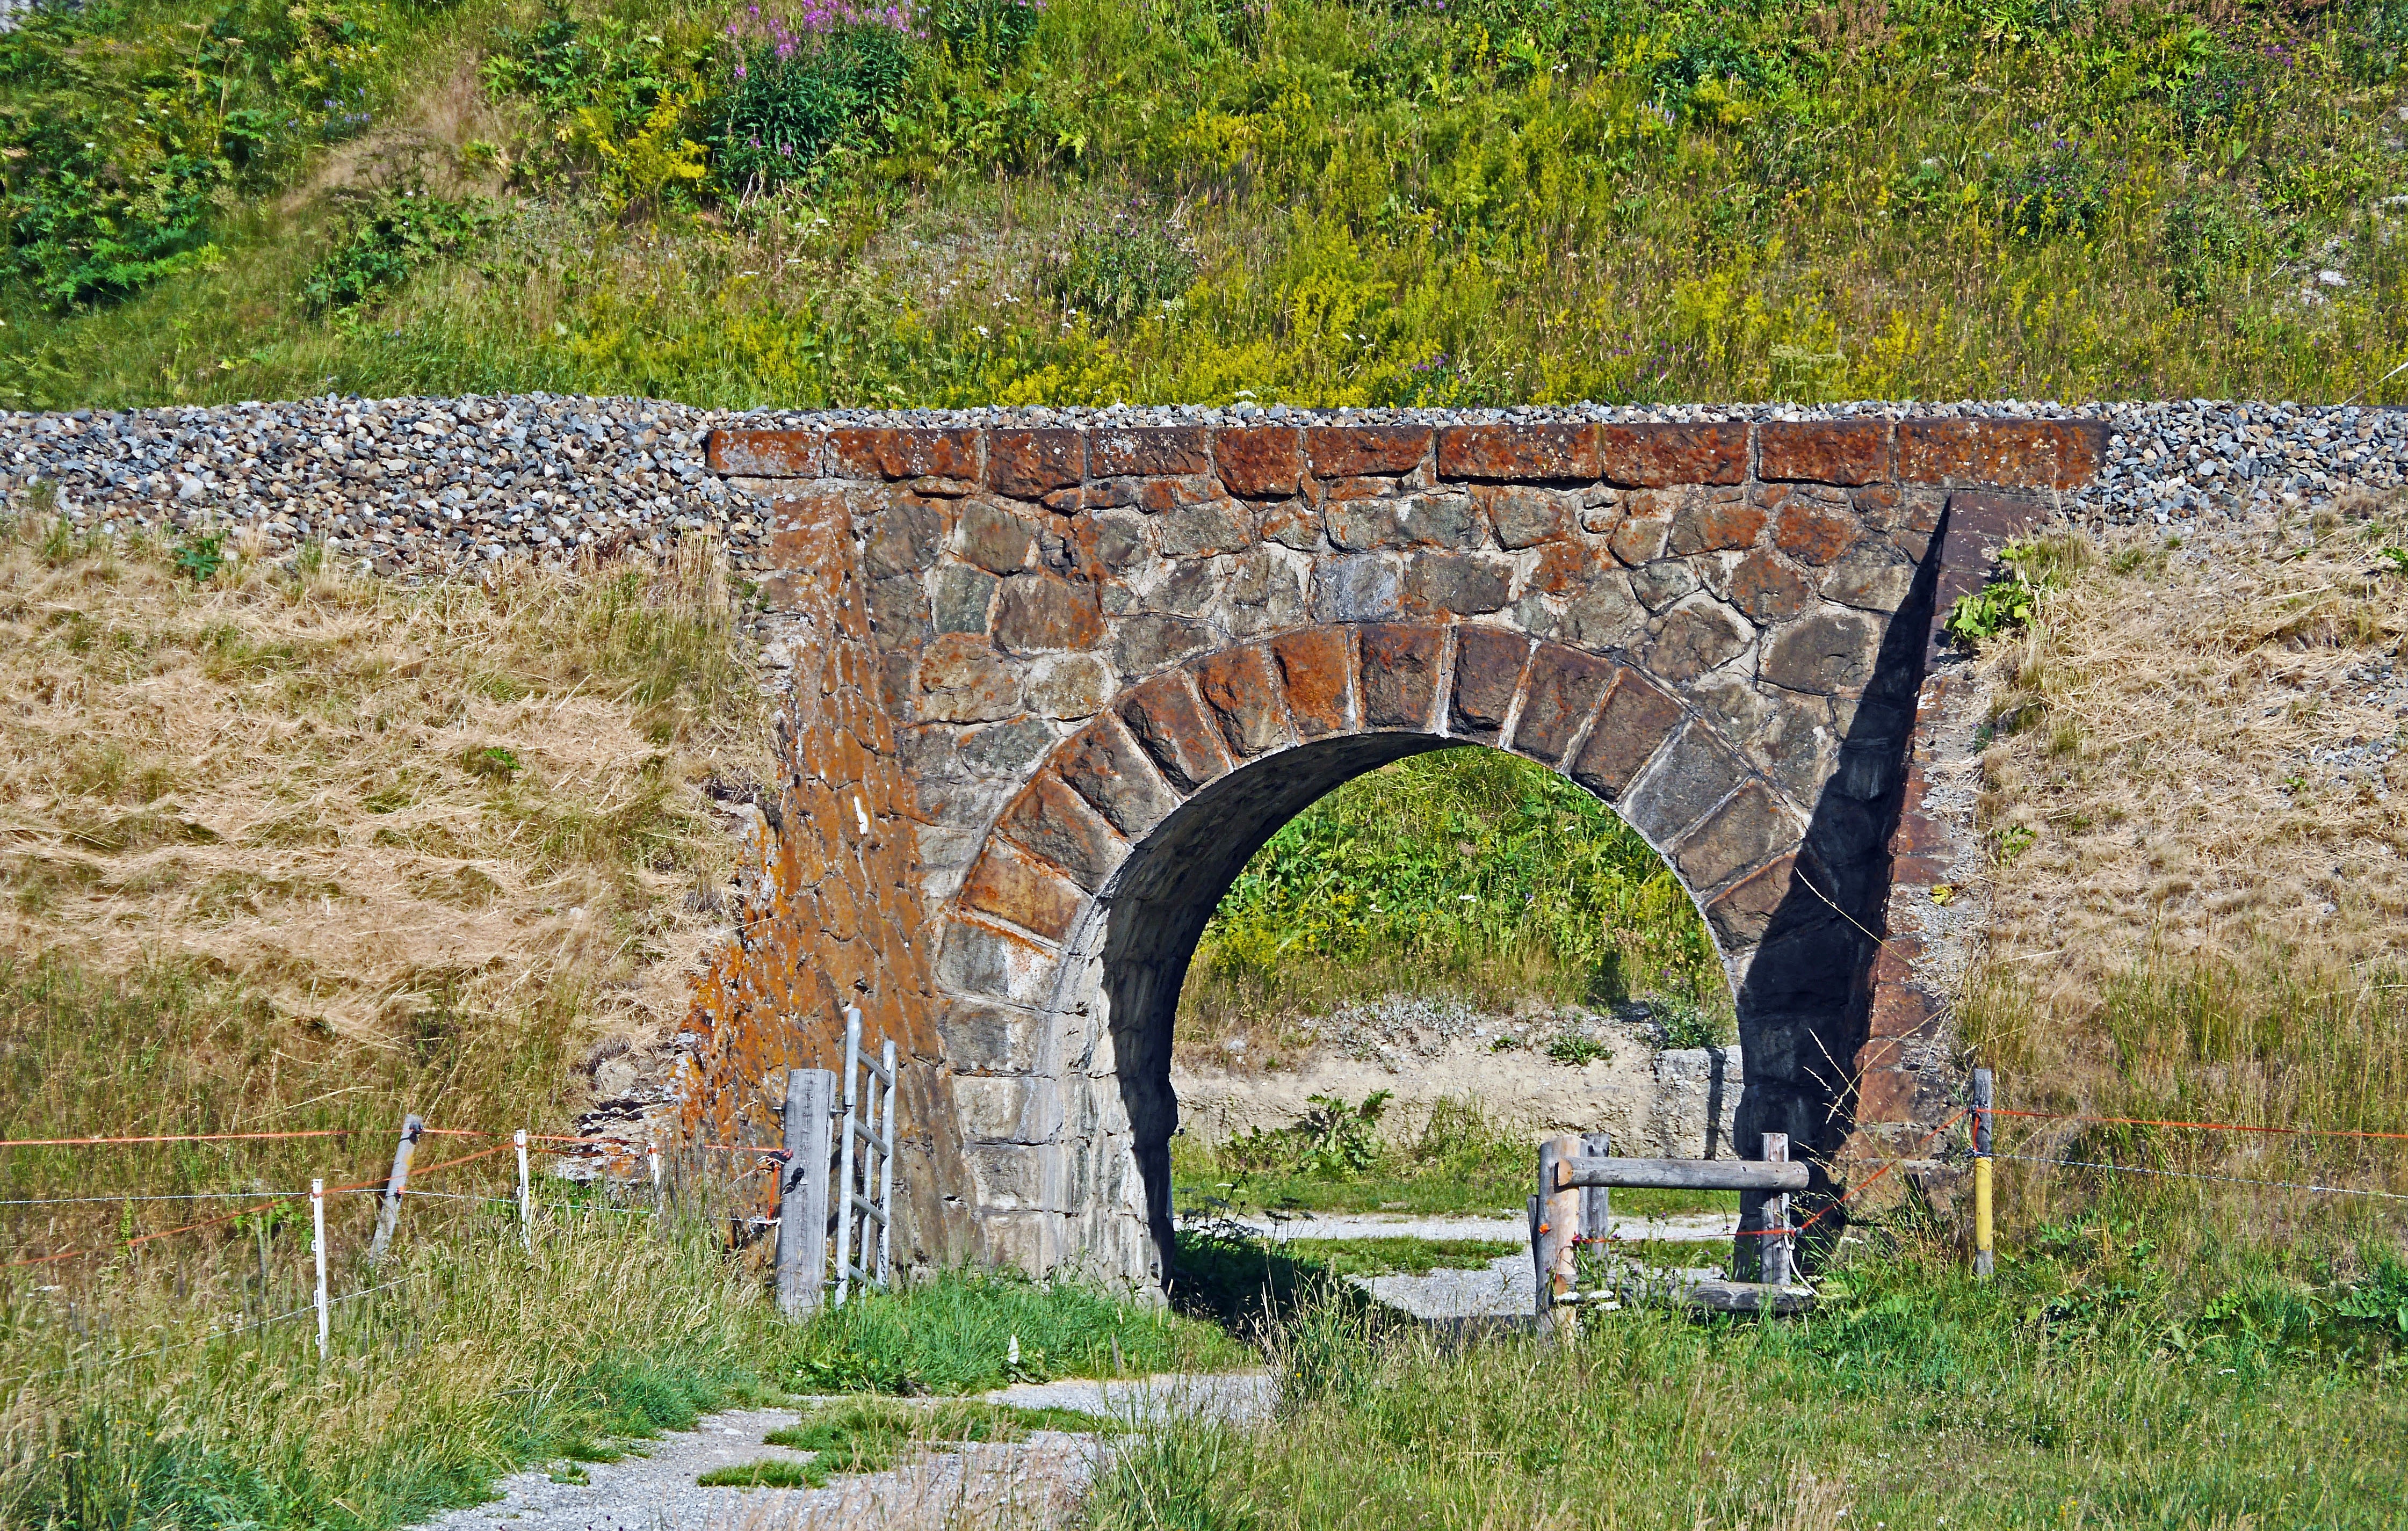
track, bridge, arch, lane, waterway, graze, mountainside, gravel, ruins, passage, switzerland, underpass, viaduct, vault, natural stone, engadin, rural area, trasse, rh tikon, aqueduct, reported, arch bridge, rhaetian railways, rhb, samedan, railway embankment, nonbuilding structure, small stone bridge, wing walls, railroad trasse